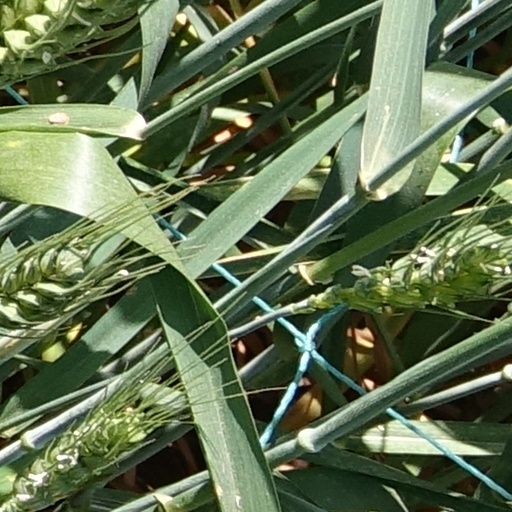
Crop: wheat